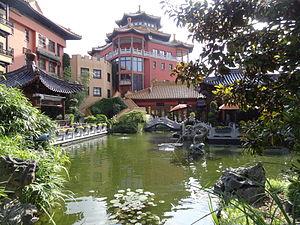
Hôtel thématique Ling Bao à Phantasialand